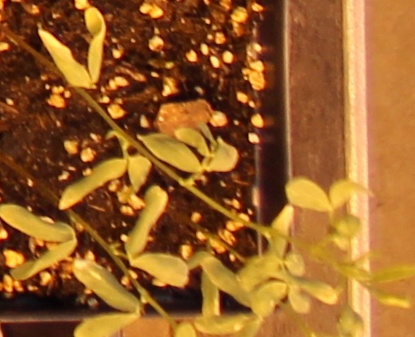
Label: Lentil